Maya Mayavan

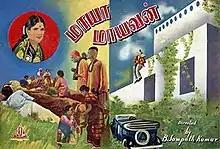
Poster

Maya Mayavan is a 1938 Indian Tamil-language action thriller film directed by B. Sampathkumar and produced by T. R. Sundaram of Modern Theatres. It stars T. K. Sampangi, J. Susheela Devi, K. Kokila and G. R. Varadachar. It was released on 22 October 1938.